Pistulya

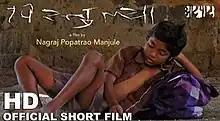
Official release poster

Pistulya is an Indian Marathi-language short film written and directed by Nagraj Manjule and jointly produced by Aatpat Production and New Arts DCS. The film won National Film Award for Best First Non-Feature Film of a Director and Best Child Artist Award in Non-feature Film category at the 58th National Film Awards. The film features Suraj Pawar in the title role, Vaishali Kendale, and Nagraj Manjule in pivotal roles. The film focuses on the story of a village boy, struggle to educate himself against the odds.